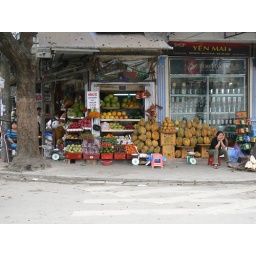
Those big oblong spiky fruits are durian...the stinking fruit favored by Asian men to improve their libidos